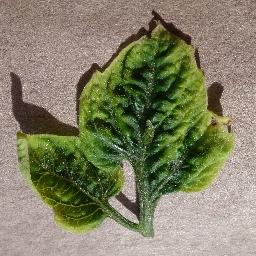
Label: Tomato___Tomato_Yellow_Leaf_Curl_Virus